Ferny Crofts Scout Activity Centre

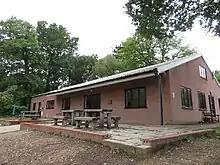
Mountbatten Lodge

Ferny Crofts' site consists of a large central field with a strip of grass running from this to the southern boundary of the site. Surrounding this to the East and West are swathes of mixed woodland that runs to the boundary and to the north by the car park and Mountbatten Lodge. There is also a smaller section of woodland to the North West which is near to The Croft Centre. the amenities block, containing toilets, refuse and washing up facilities is in the centre of the site. Along the centre of the Western boundary lies a pond, artificially enlarged over time, which is used for water activities. The entire site is designated a site of special scientific interest.